HMS Squirrel (1785)

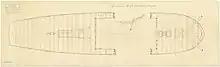
Broken view plan, showing the quarterdeck and forecastle

HMS "Squirrel" was a Royal Navy 24-gun sixth rate, built in 1785 and broken up in 1817.